Hesperosaurus

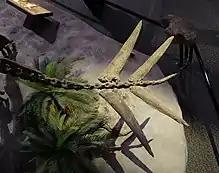
"Thagomizer"

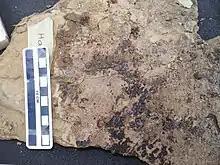
Traces of skin (black) on a plate of "Hesperosaurus"

Carpenter in 2001 identified ten plates as part of the holotype. He described them as long and low. Asymmetrical bases would indicate that they ran in two rows. The end of the tail bore a "thagomizer" of two pairs of spikes, the front pair being thicker, the rear pair thinner and more horizontally directed to behind.